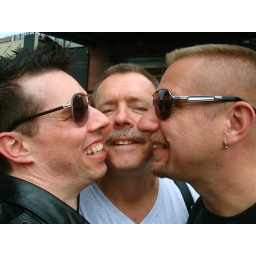
I caught these three bears making out in the street and had to snap them.